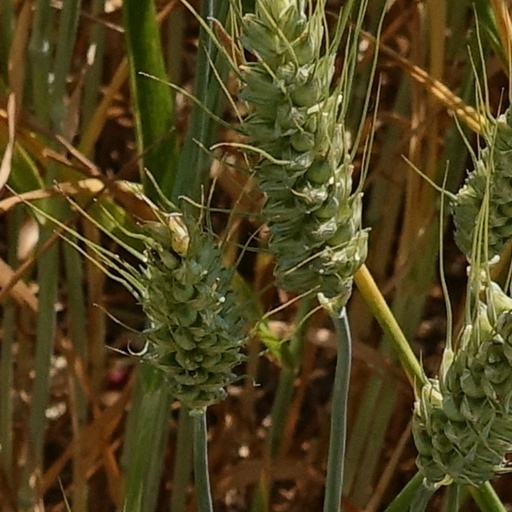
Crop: wheat